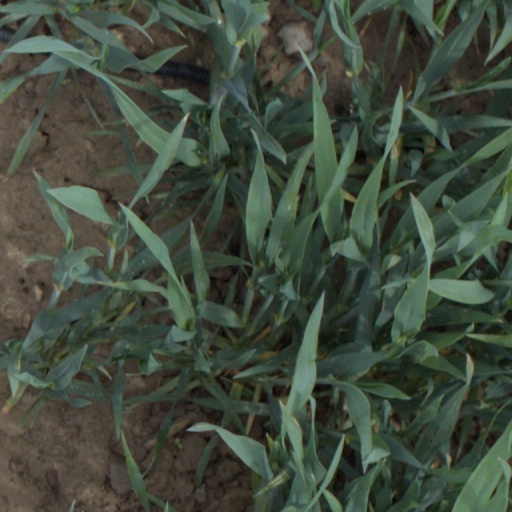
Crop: wheat